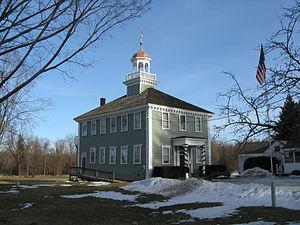
Westford est une municipalité du comté de Middlesex dans le Massachusetts aux États-Unis.